London to Ladysmith via Pretoria

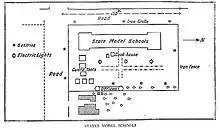
Churchill's diagram of the State Model School where he was held prisoner

With two others, Captain Haldane and Sergeant Brockie, Churchill devised a plan. The building where they were held was surrounded by a patrolled courtyard, and then a wall. The sentries moved about, and the conspirators determined that at a certain point the sentries would be briefly unable to see part of the wall, and a fit man would be able to climb it. On the first night they resolved to try to escape, the sentries changed their patrol pattern and escape was impossible. On the second an opportunity arose where two sentries stopped to talk to each other, and Churchill scaled the wall.